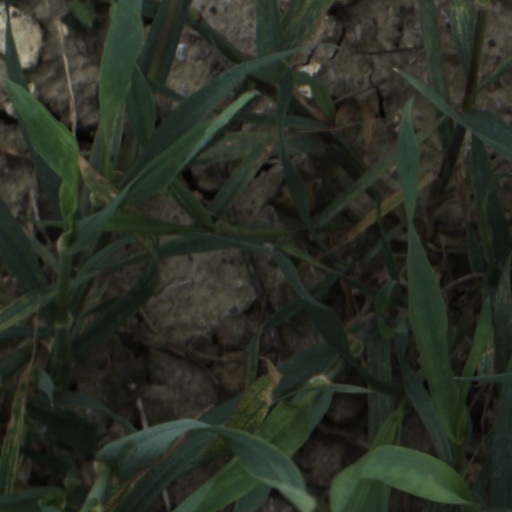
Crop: wheat